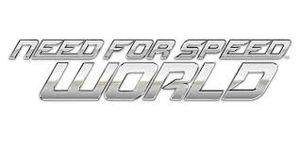
Need for Speed: World, précédemment connu sous le nom de Need for Speed: World Online, est un jeu vidéo de course développé, du 24 juillet 2012 jusqu'au 25 avril 2013, par Quicklime Games et EA Singapore, édité par Electronic Arts, disponible depuis le 27 juillet 2010. Le jeu n'est jouable qu'en multijoueur.